Shady Records

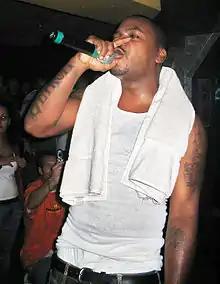
Obie Trice released two albums on the label, before leaving Shady in 2008.

After Eminem released "The Slim Shady LP", he started his own record label in late 1999. Eminem looked for an avenue to release D12, and Rosenberg was keen to start a label, which led to the two teaming up to form Shady. Its A&R Marc Labelle has defined the record label as "a boutique label but [with] all the outlets of a major [and] Interscope backing up our every move."